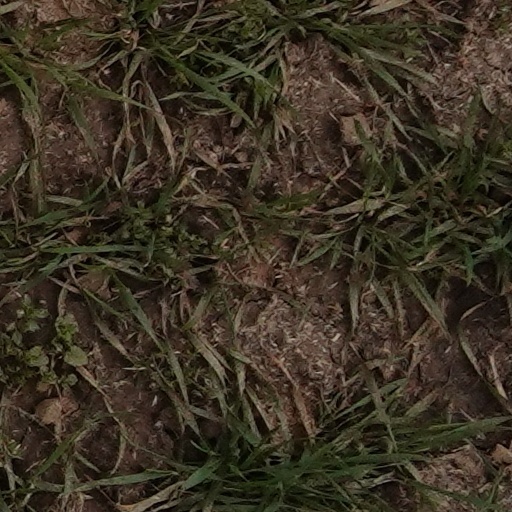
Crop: wheat